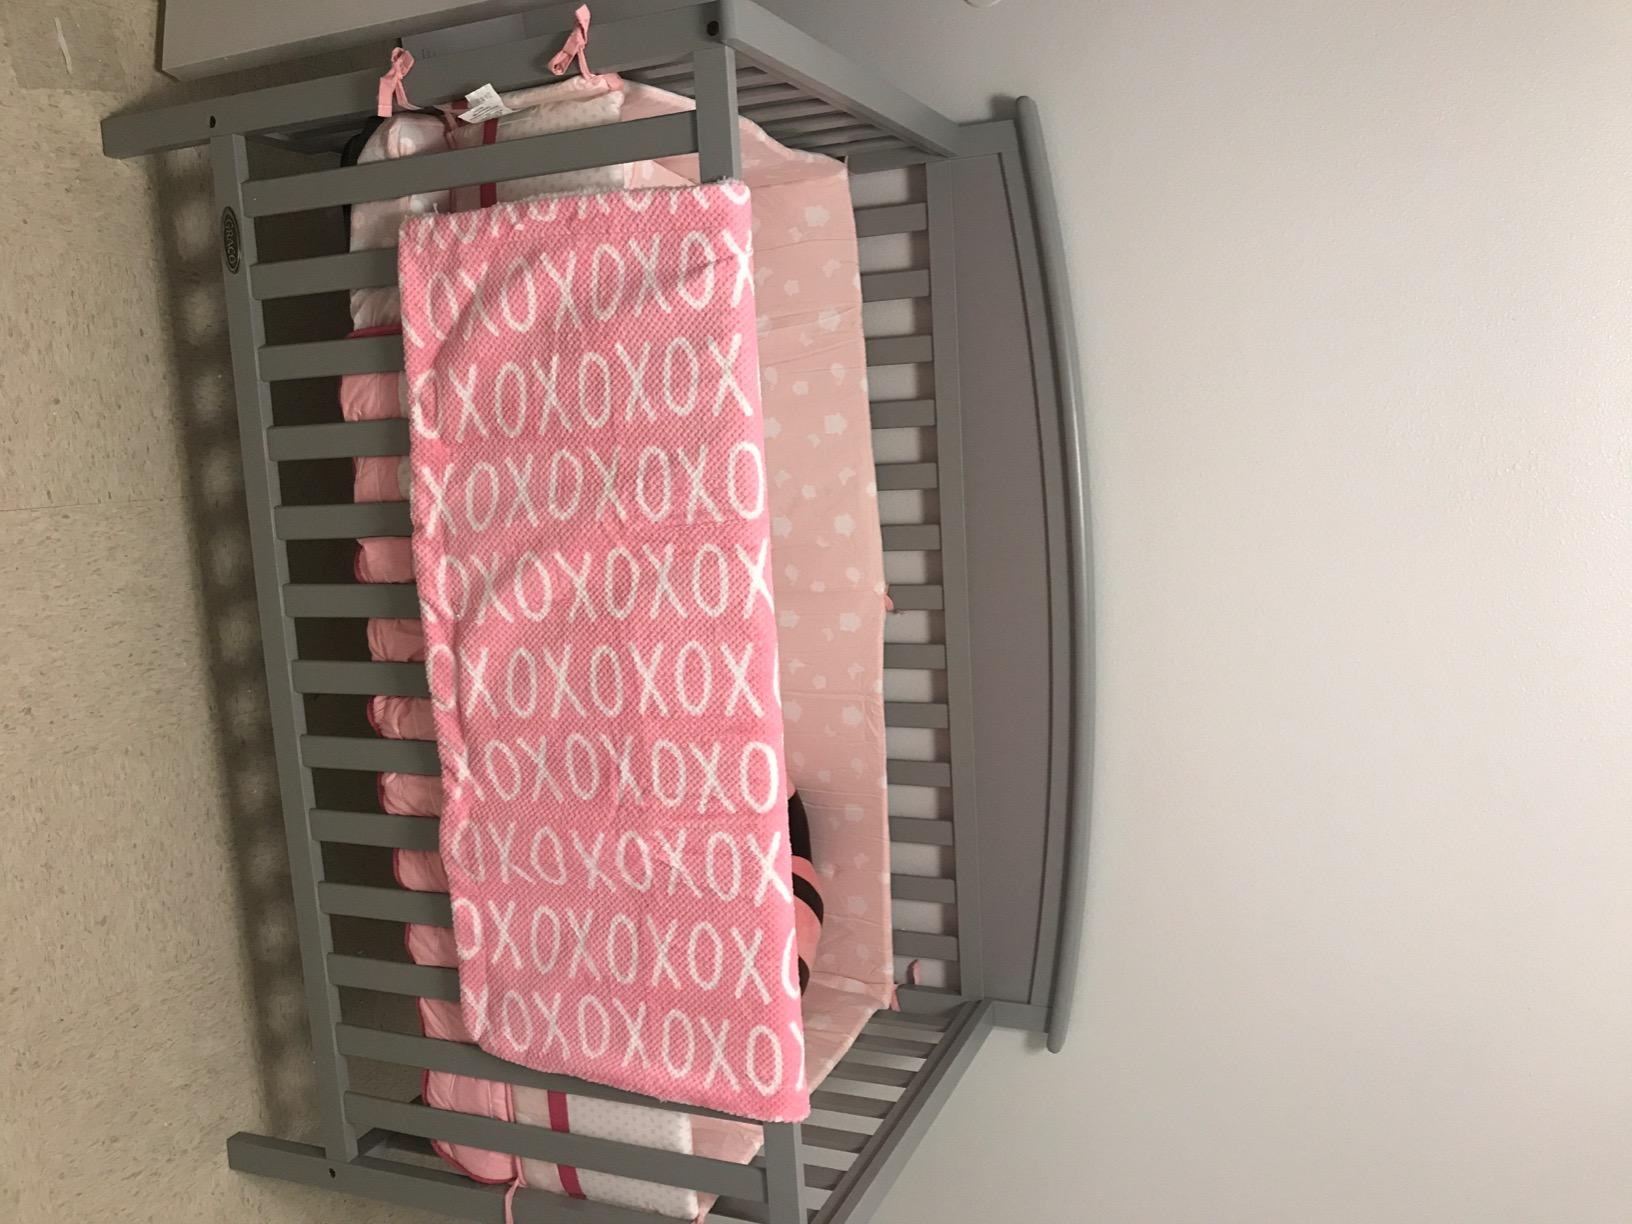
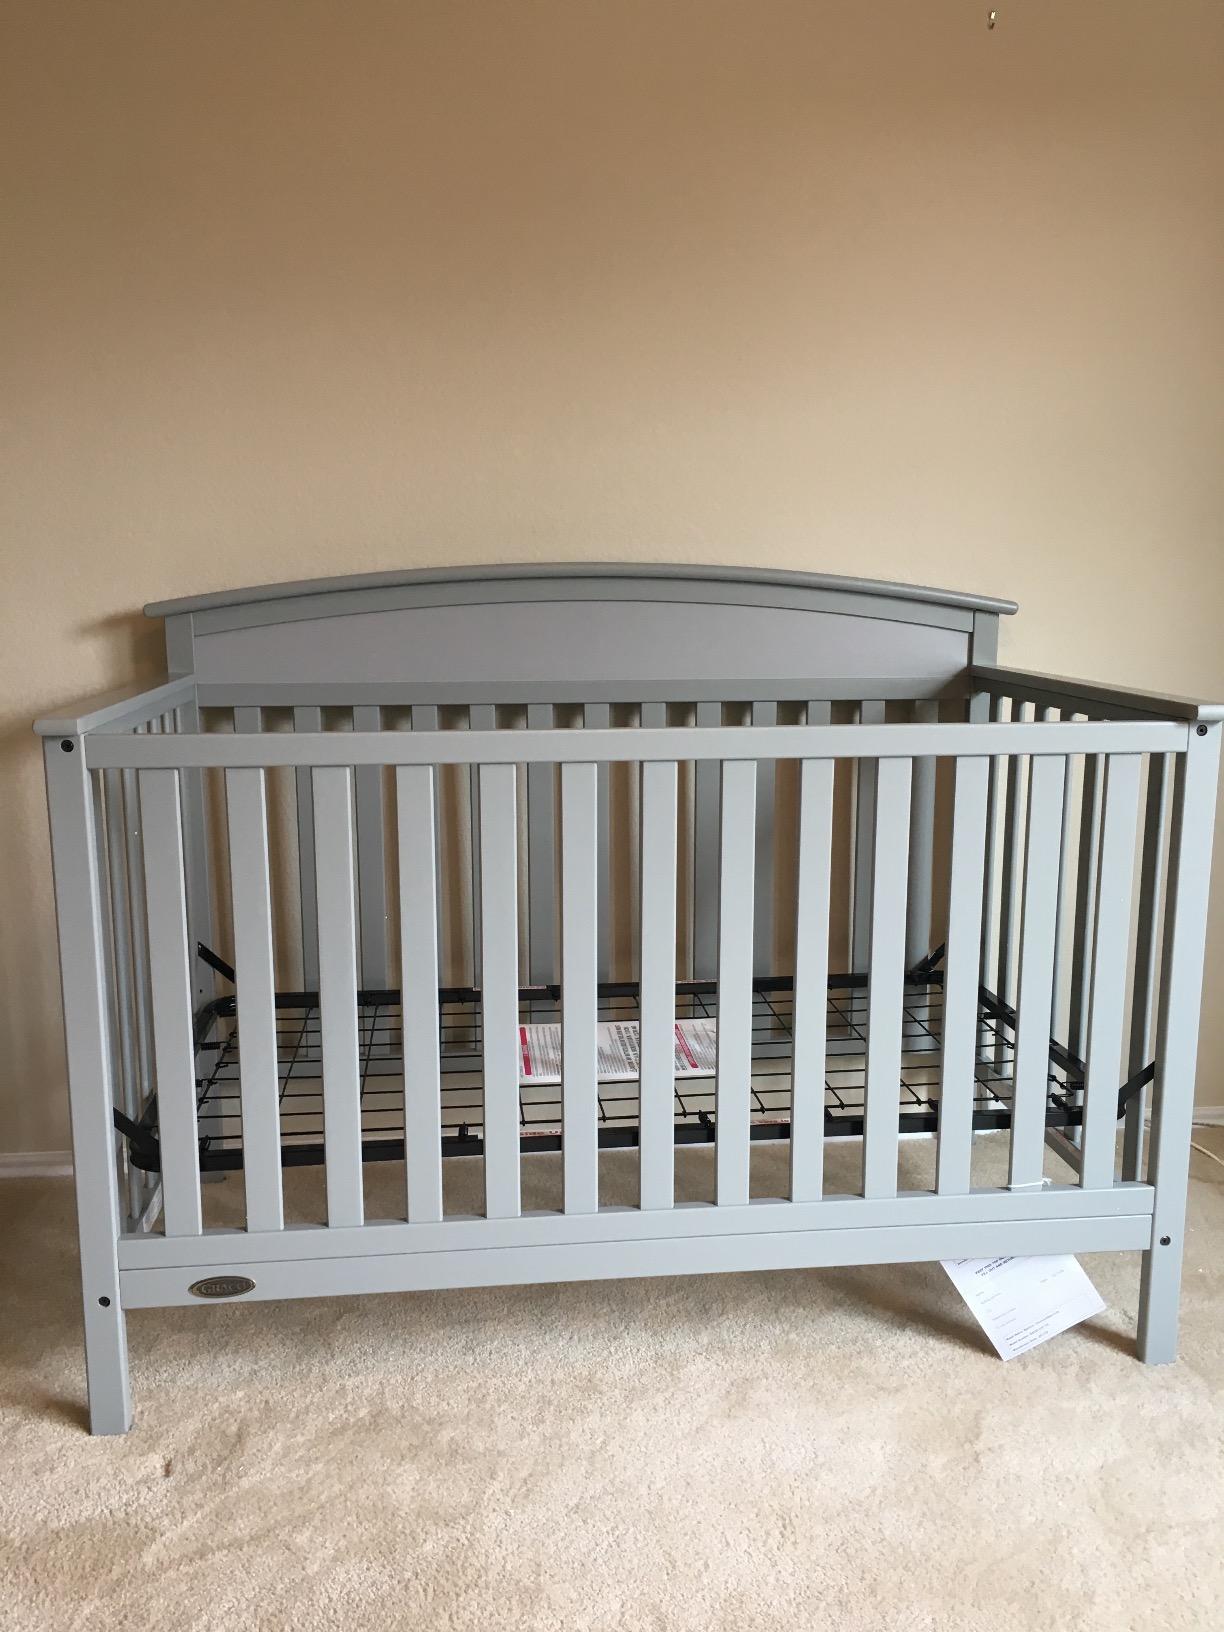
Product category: products_crib
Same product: yes